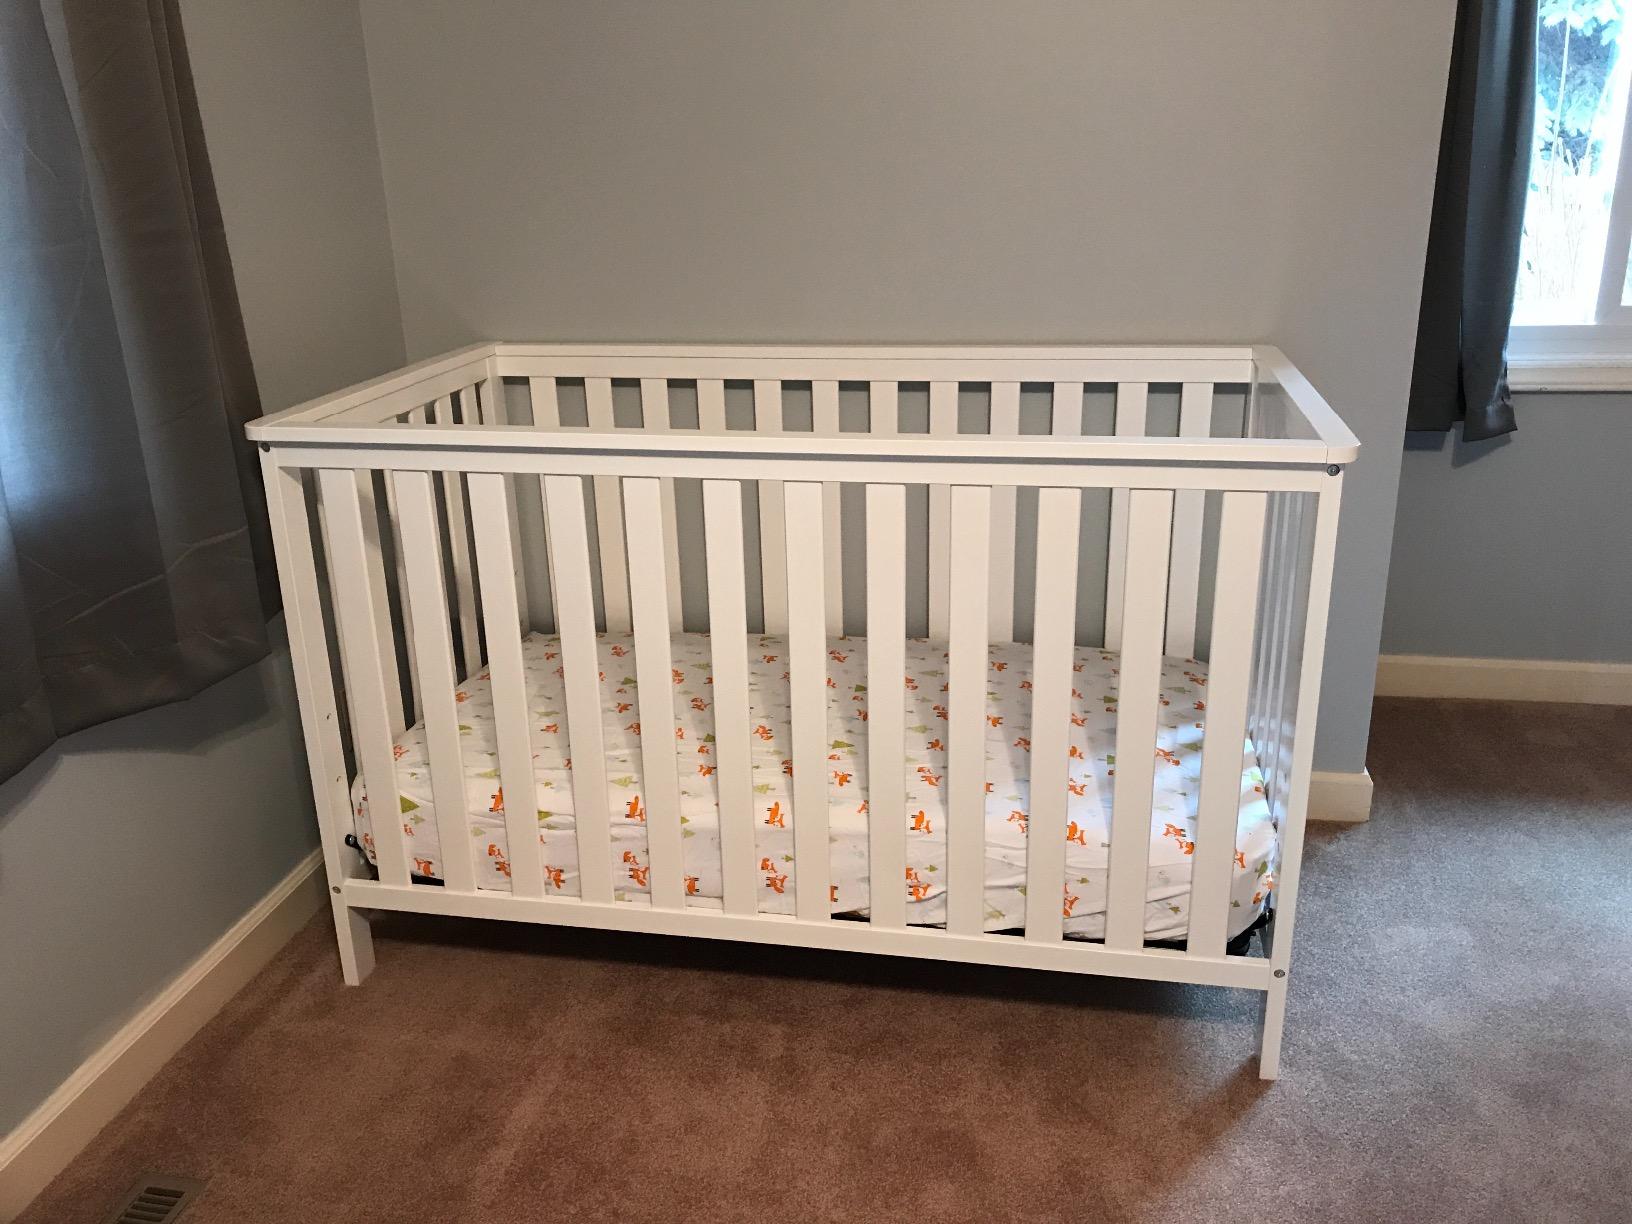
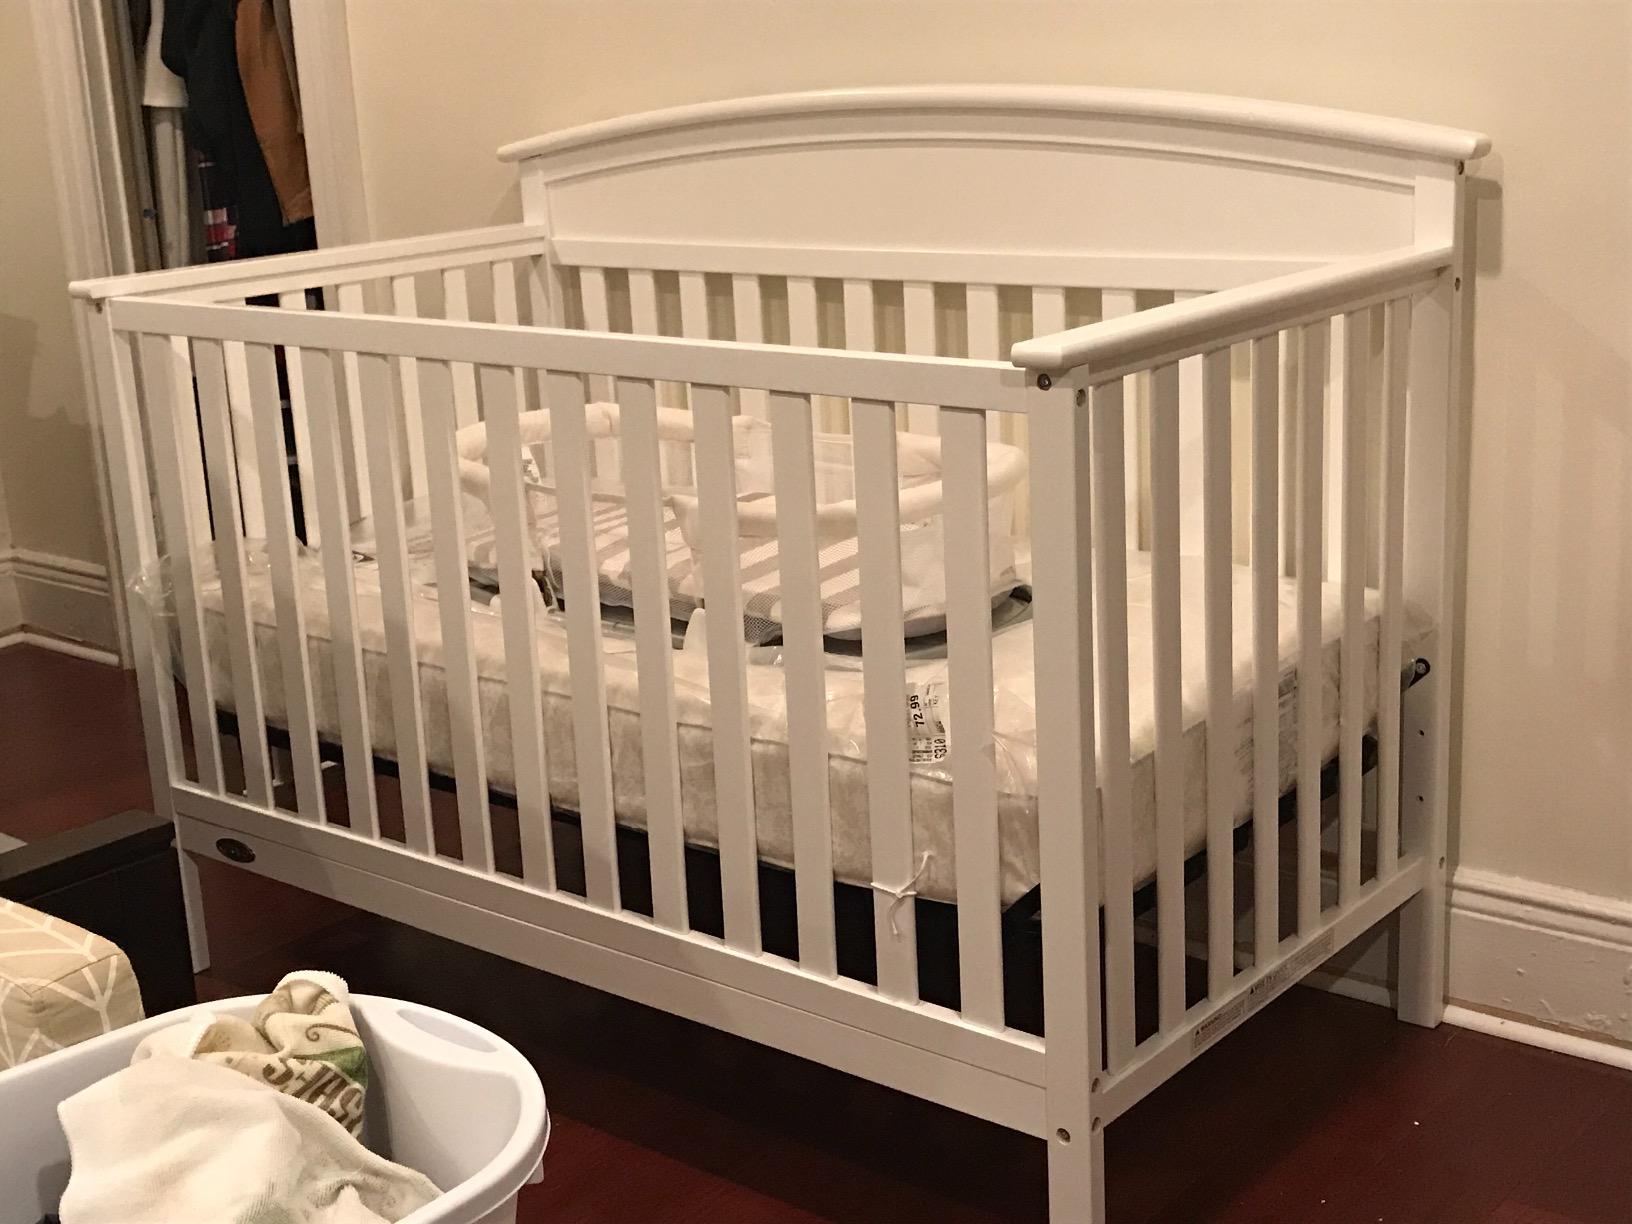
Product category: products_crib
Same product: no